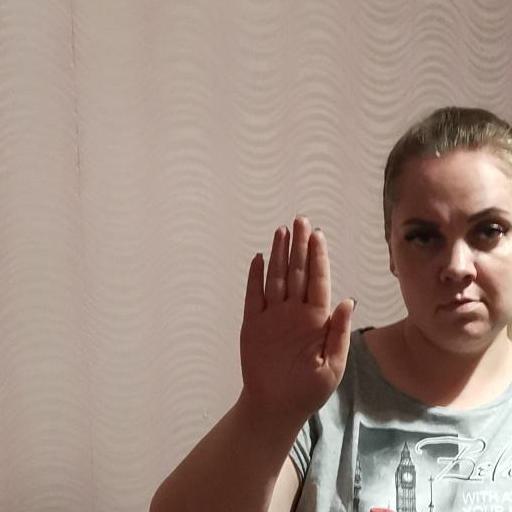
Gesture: stop